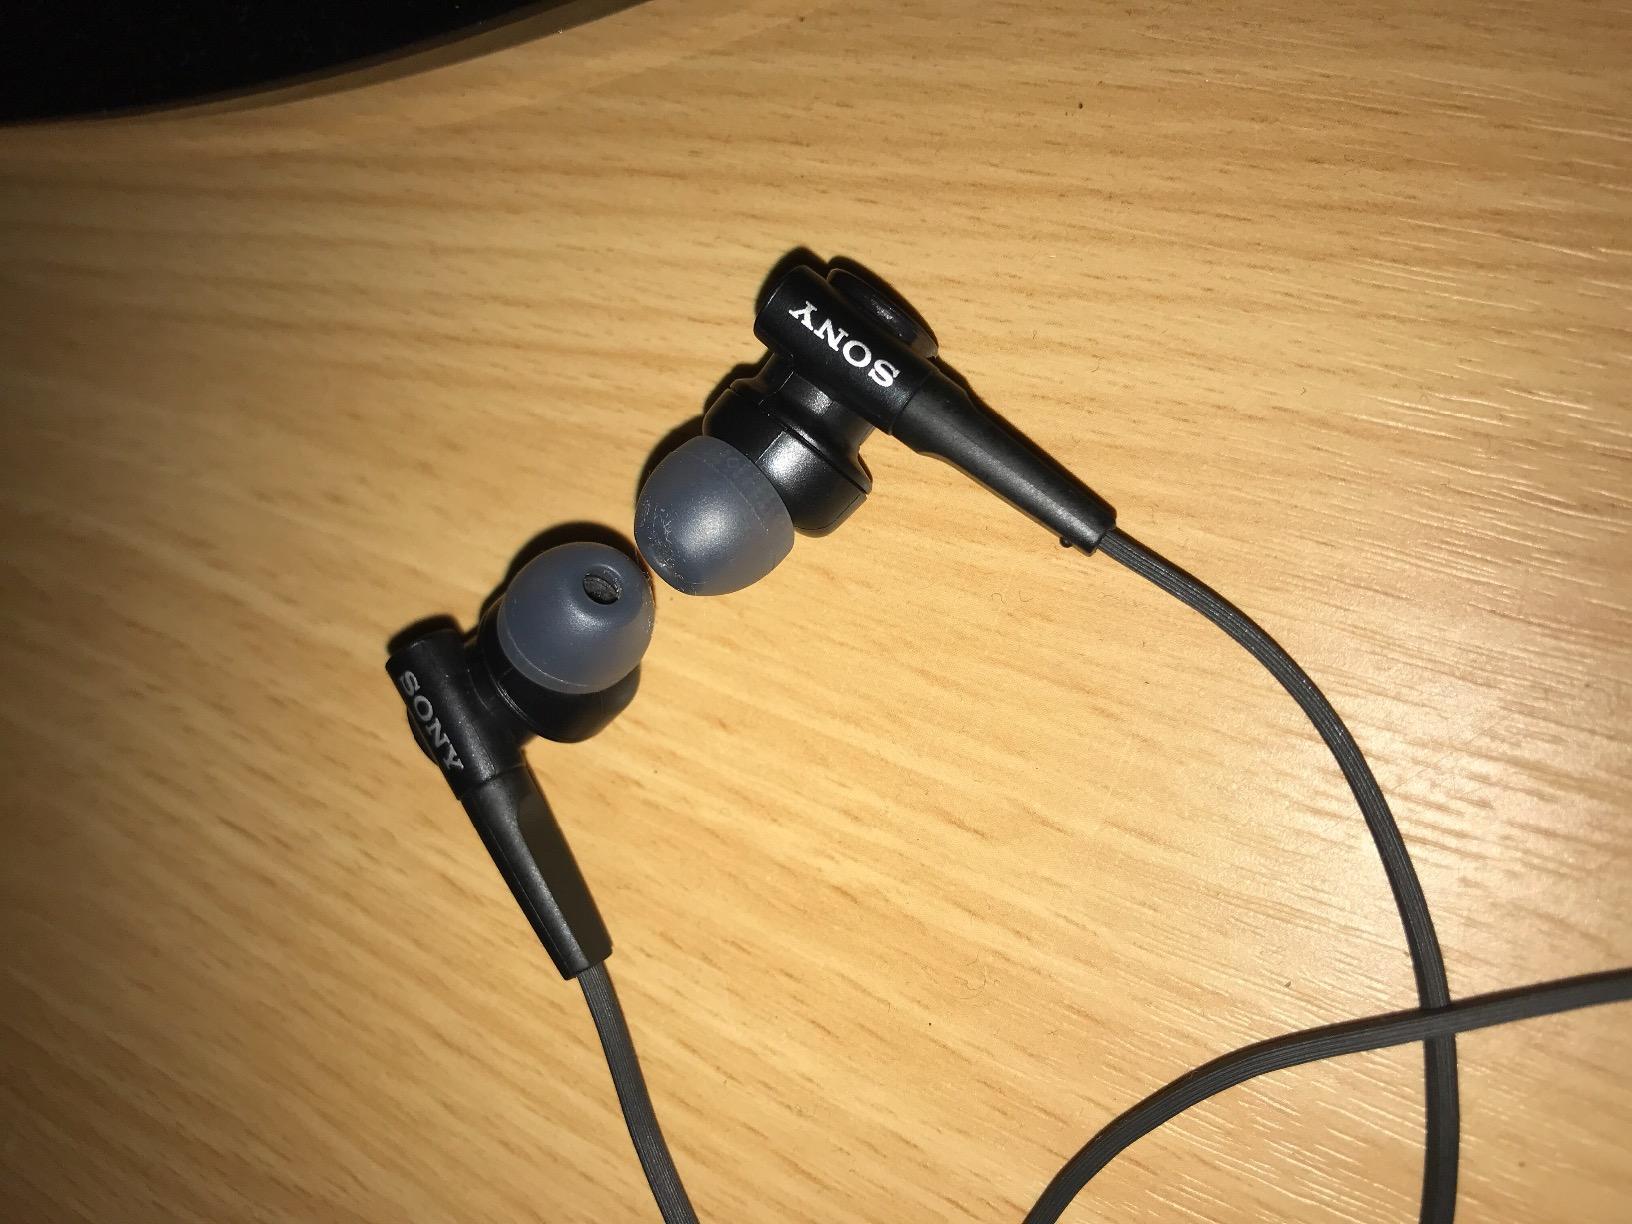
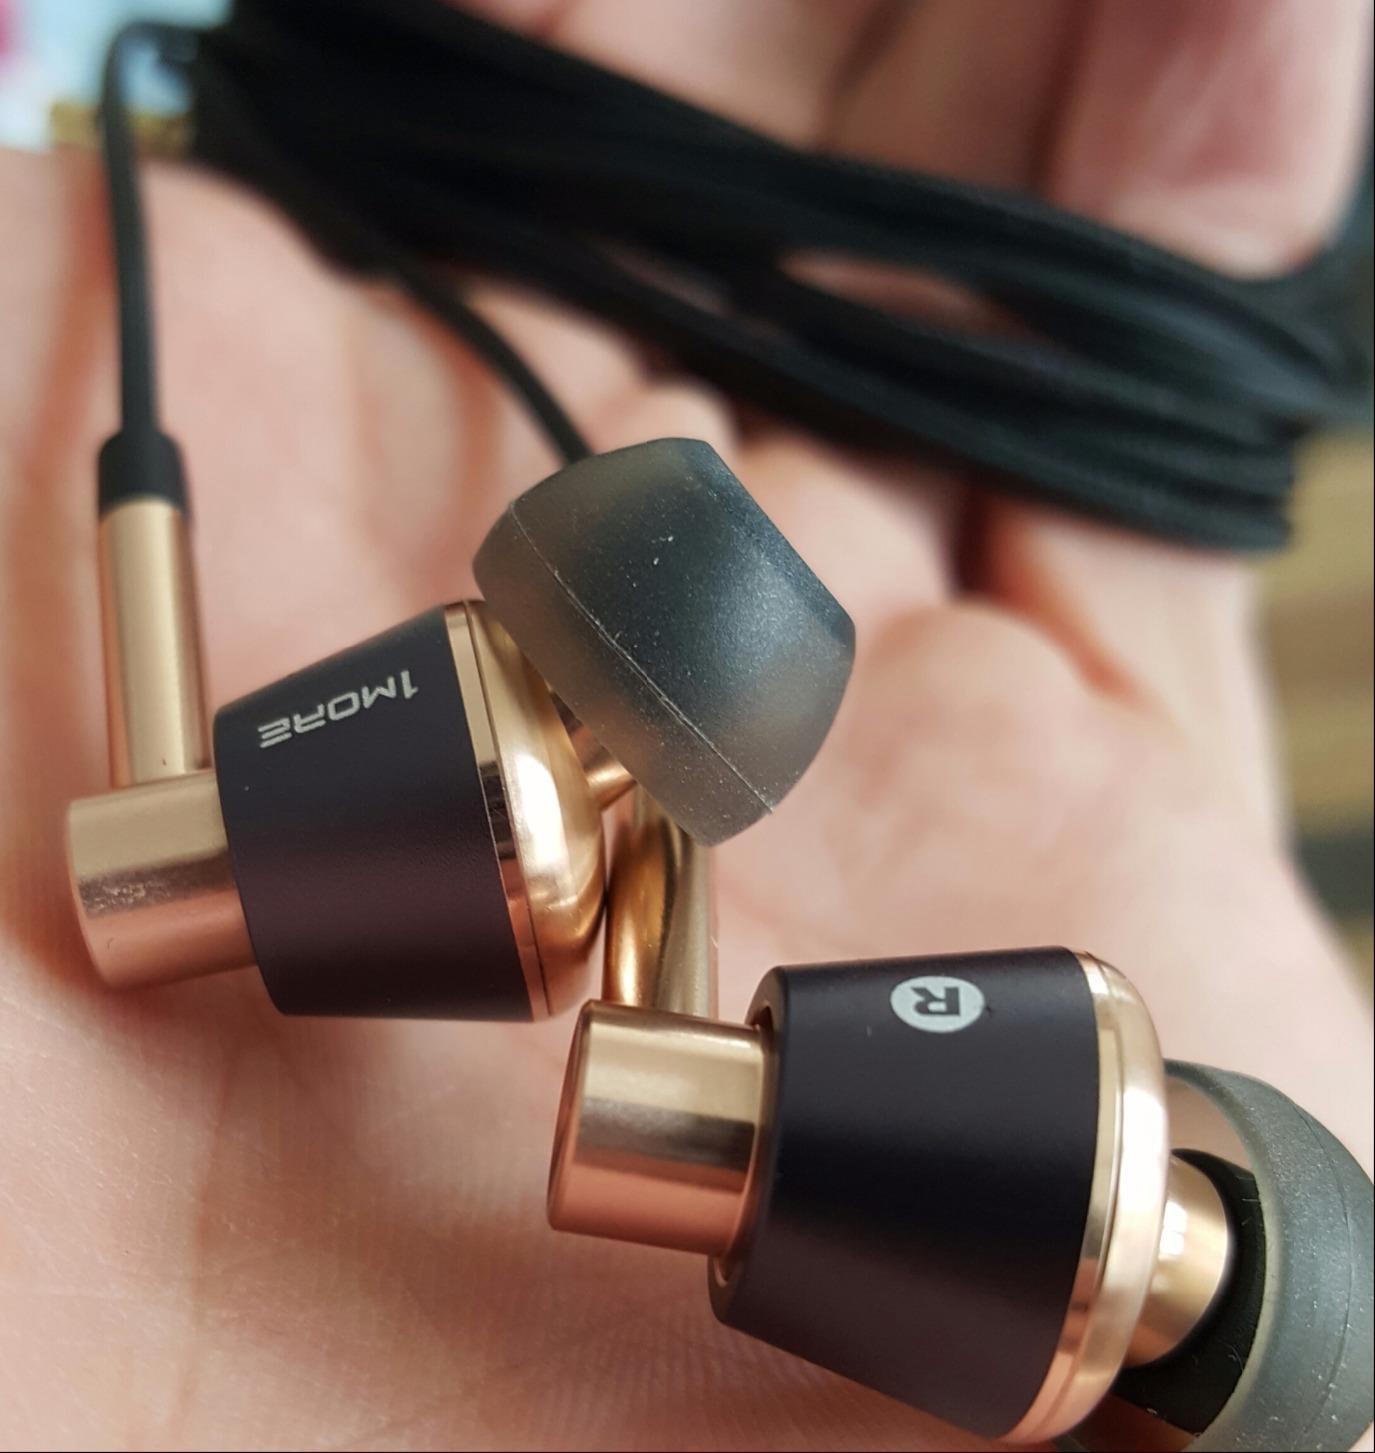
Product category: headphones
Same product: no